Fjerritslev Municipality

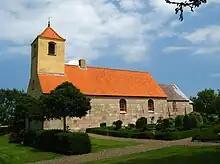
Skræm Church

Fjerritslev Municipality's coat of arms was a red rooster standing in front of a yellow sun, on red background.